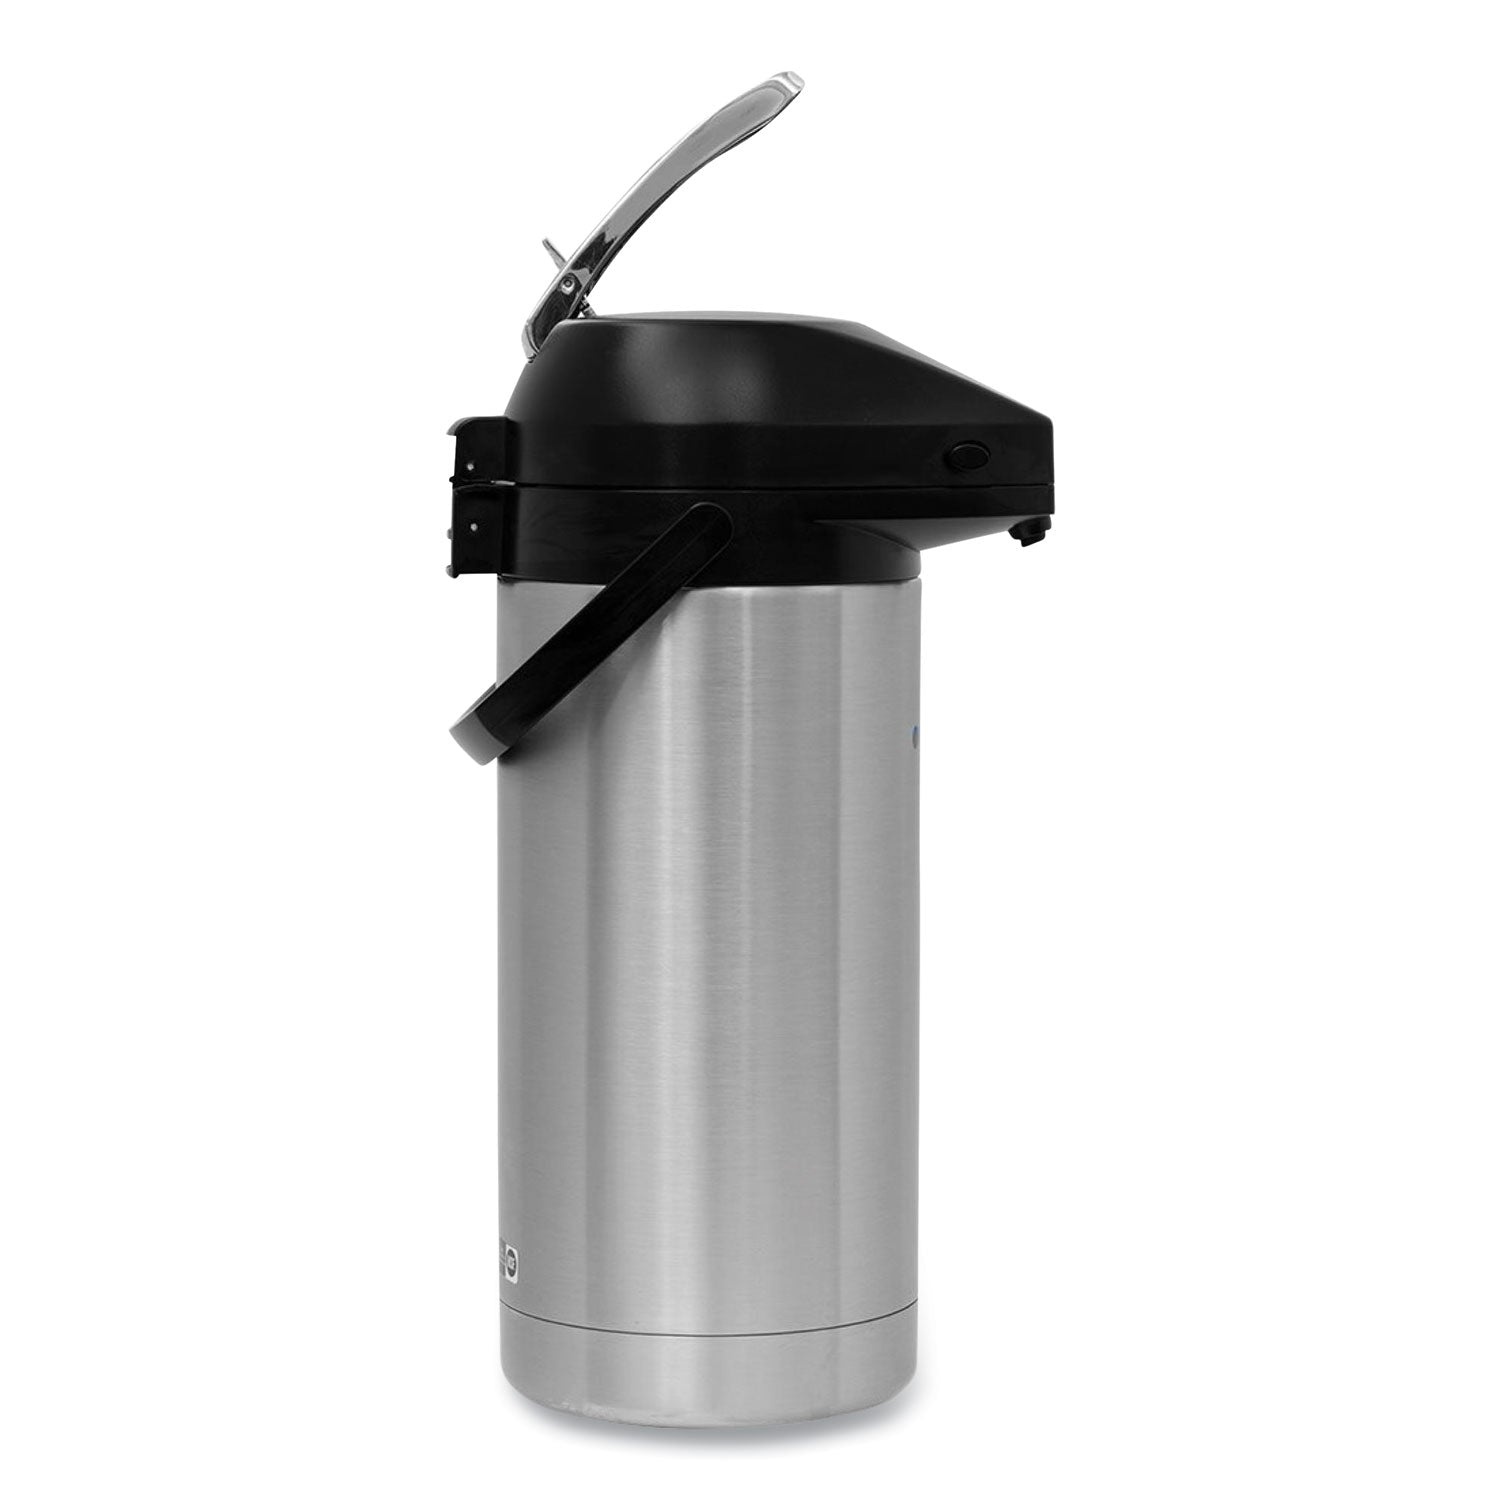
3.79 Lever Action Airpot,, Silver/Black
Conveniently brew directly from brewer. Beverage dispenser features an all-stainless steel construction and lever style pump for easy serving. Seamless stainless steel vacuum liner is durable and ensures beverages remain cold or hot for hours. Lever action pump. Brew through insert. Stainless steel lining ensures hot coffee for hours. Lid is designed to swing open fully for brewing directly into airpot funnel for ease of filling and maximum heat retention.
Brand: Bunn
Category: Home & Garden > Kitchen & Dining > Food & Beverage Carriers > Airpots